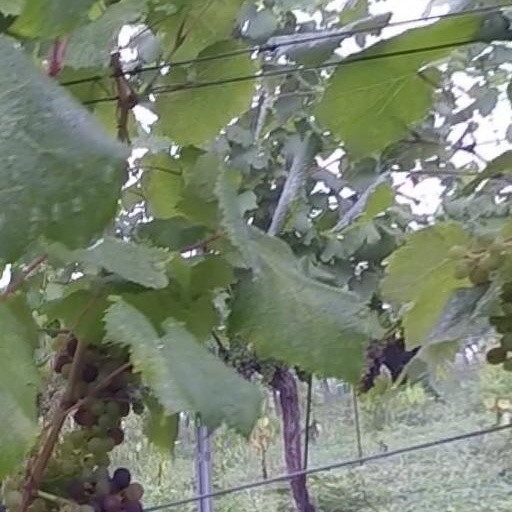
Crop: grape